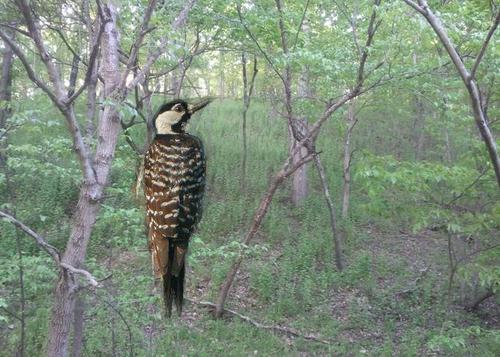
Bird species: Red_cockaded_Woodpecker
Bird type: landbird
Background: land